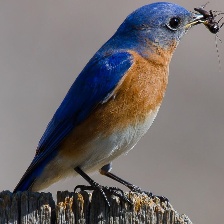
Species: EASTERN BLUEBIRD
Scientific name: SIALIA SIALIS